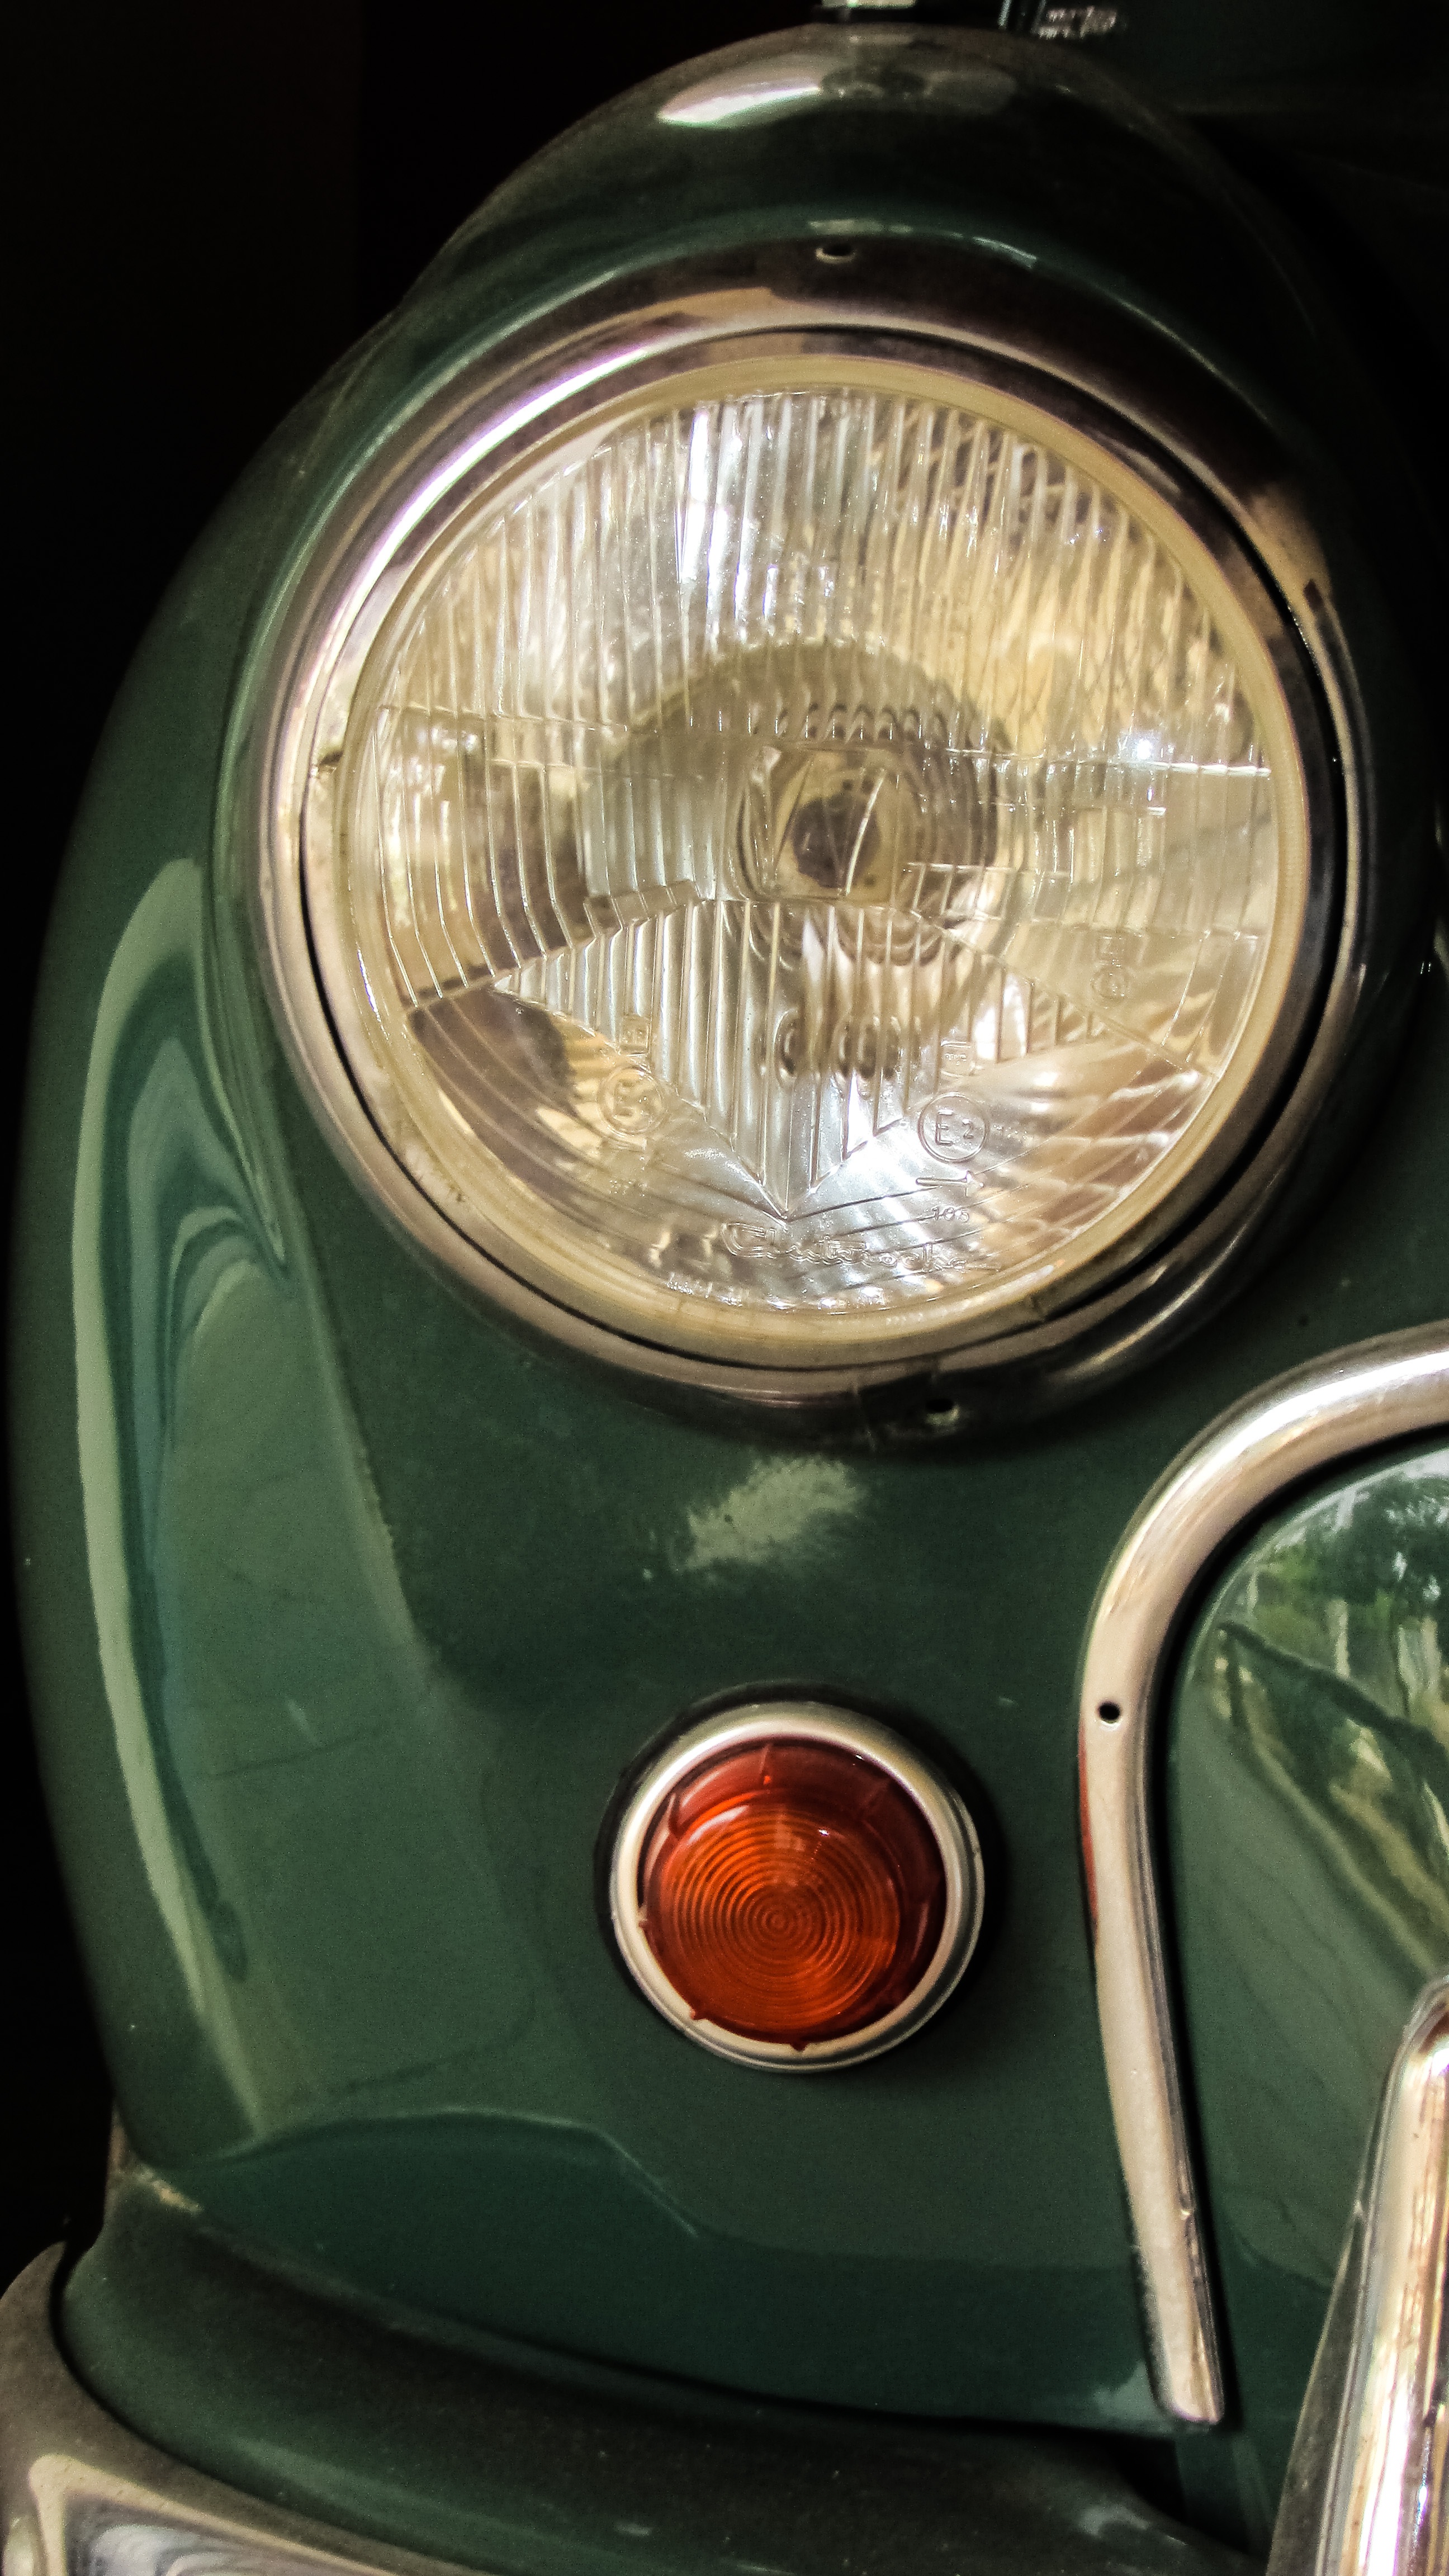
light, car, vintage, antique, wheel, retro, window, vehicle, lighting, headlamp, bumper, elegant, classic, front light, land vehicle, automobile make, automotive exterior, automotive design, automotive lighting